Moghbazar-Mouchak Flyover

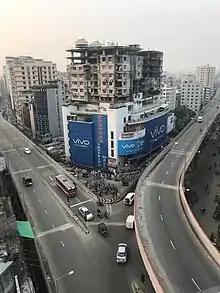
Moghbazar - Mouchak flyover near Mouchak square

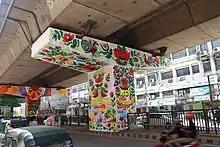
Graffiti on a pillar of the flyover

Prime Minister Sheikh Hasina ordered Atiqul Islam, the mayor of North Dhaka, to paint graffiti so that no one could put posters on the pillars of the flyover. She wanted rickshaw artists to be employed for these graffiti drawings. As of 12 April 2023, the graffiti work on the four pillars of the flyover had been completed.